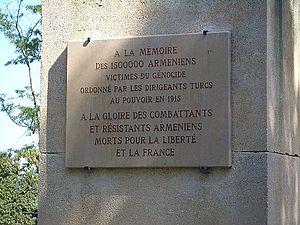
""A Jean Althen (Hovannes Althounian, 1709-1774}. Agronome Armenien, Refugue dans le Midi de le France, dont il stimule le developpement economique en y introduisant la culture de la garance""